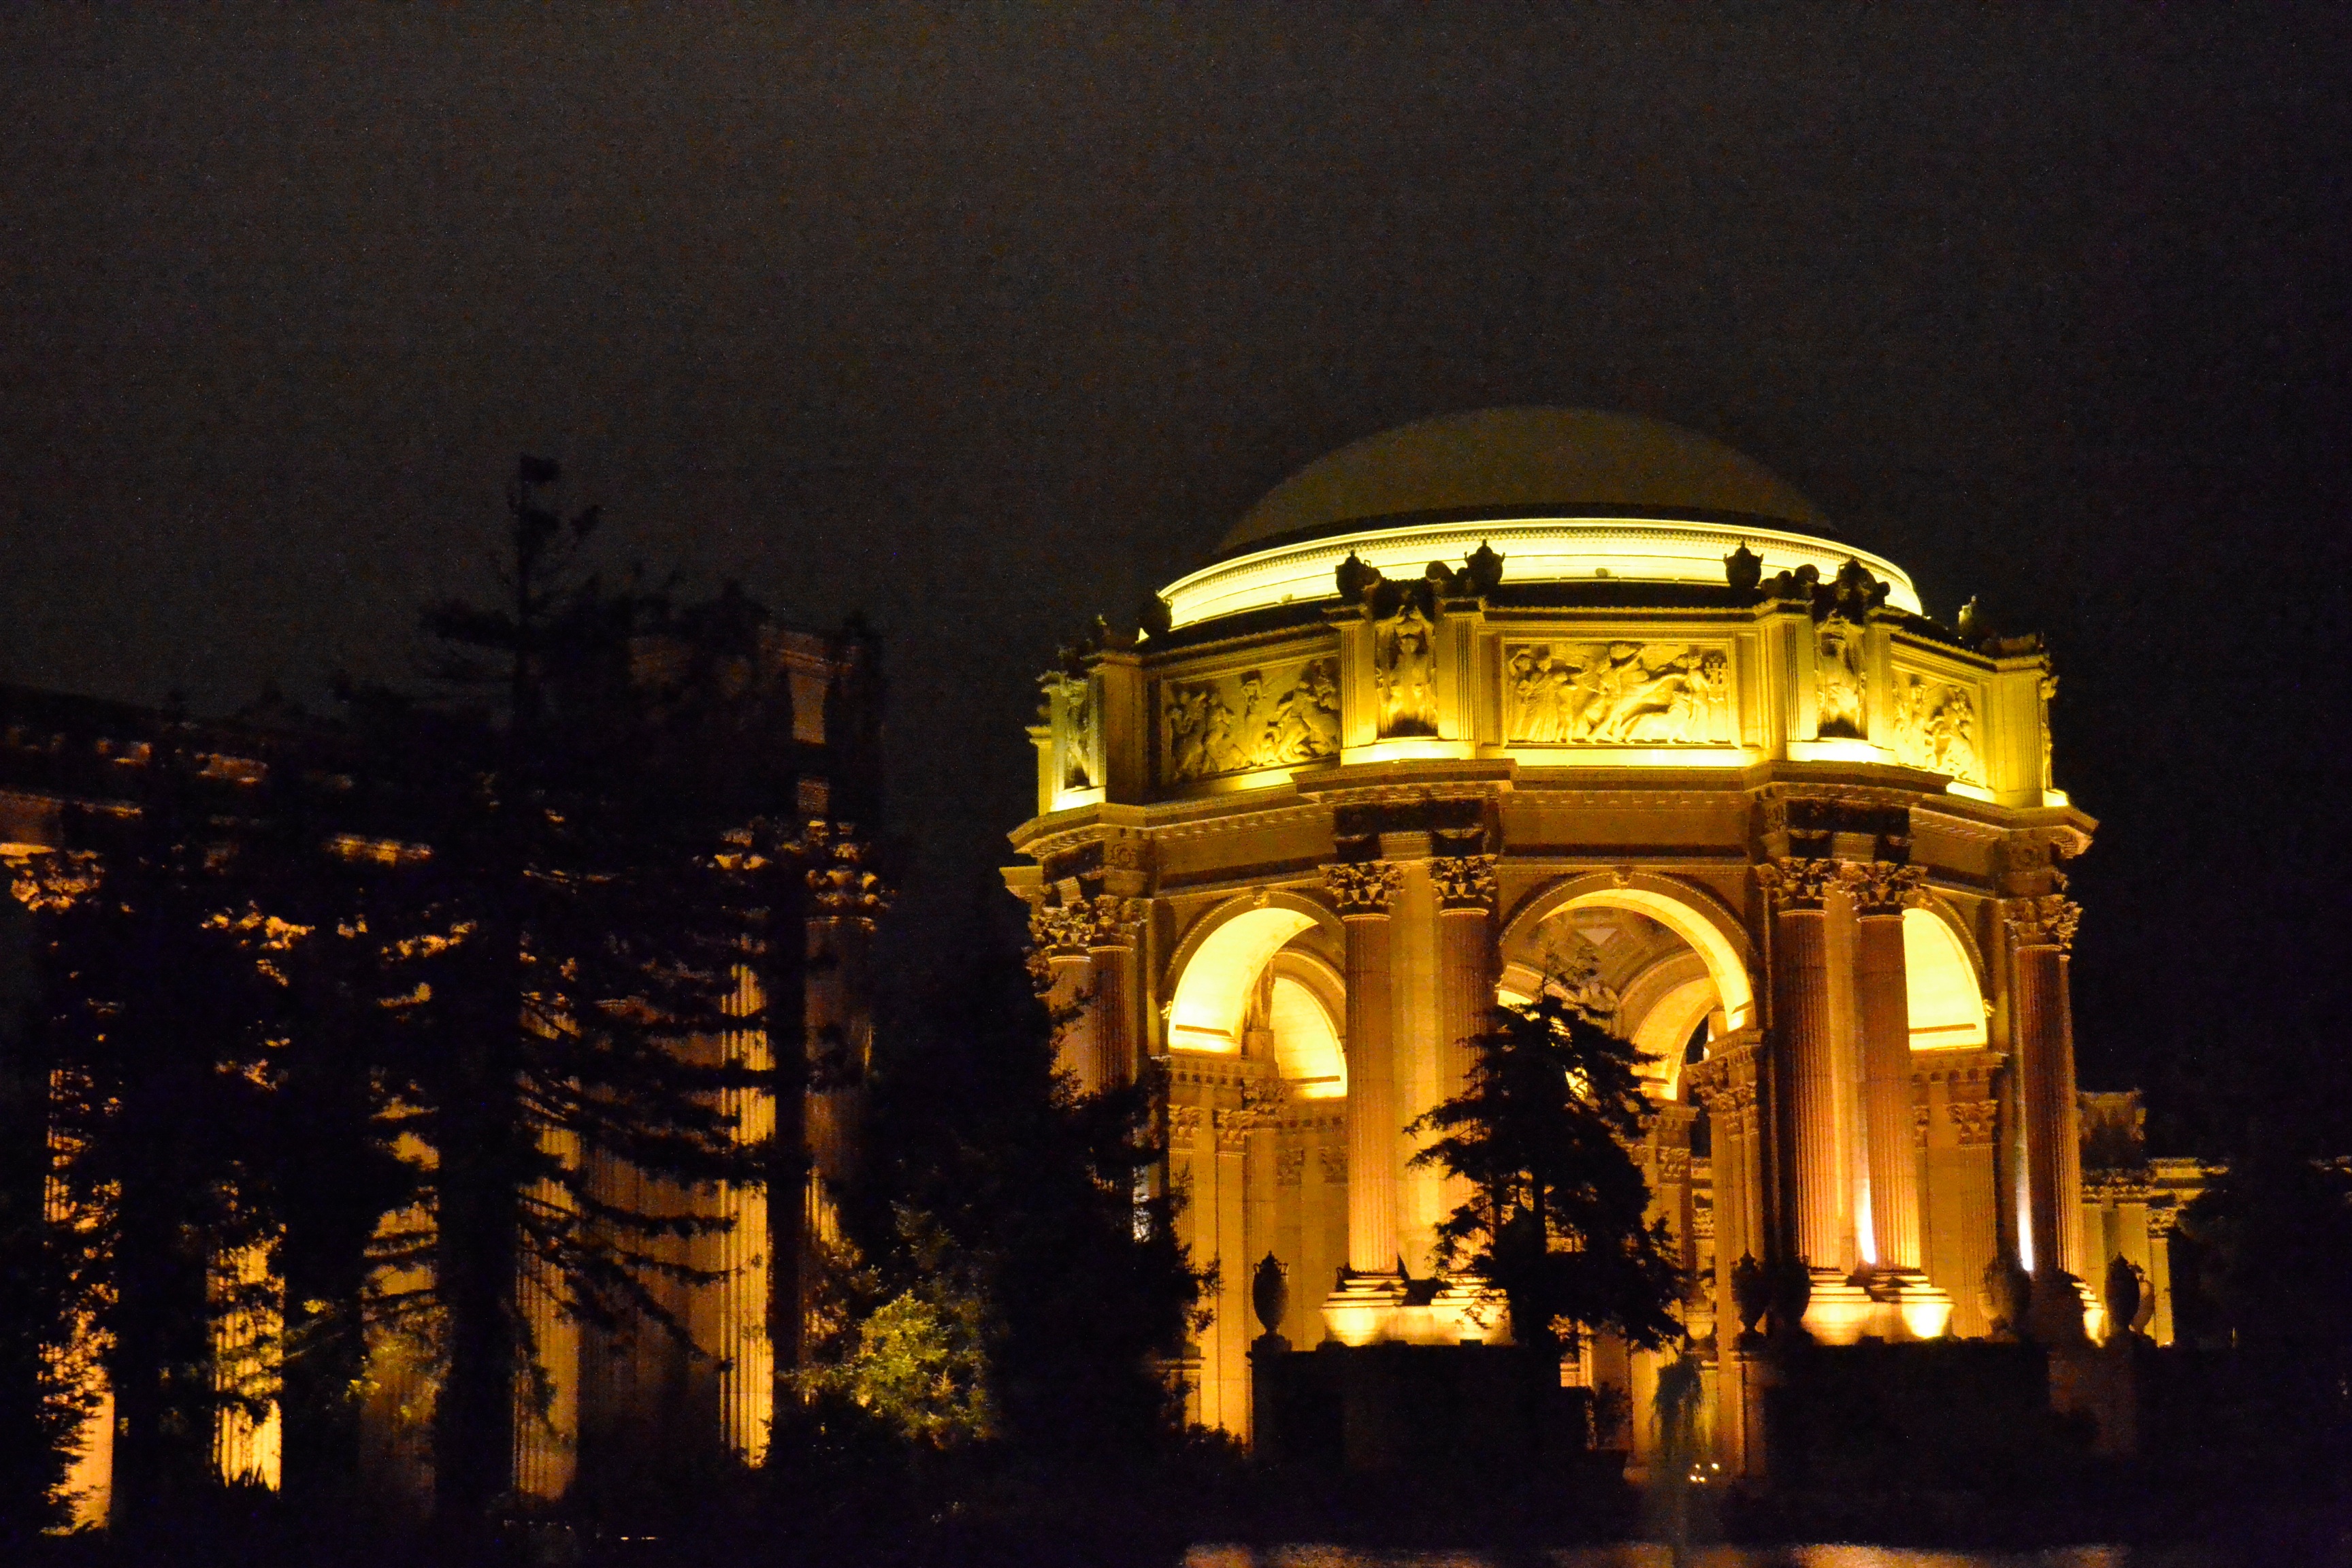
light, night, evening, landmark, darkness, lighting, ancient history